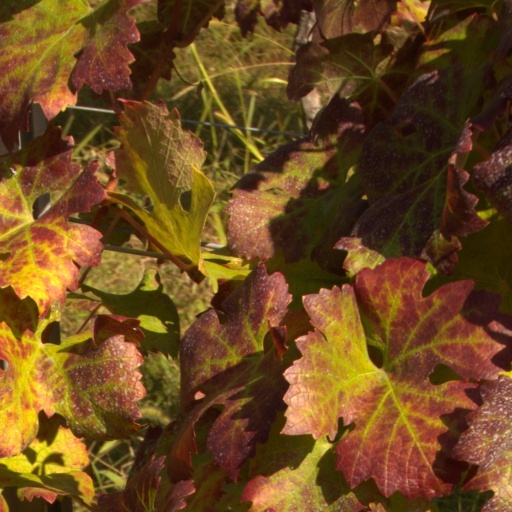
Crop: grape